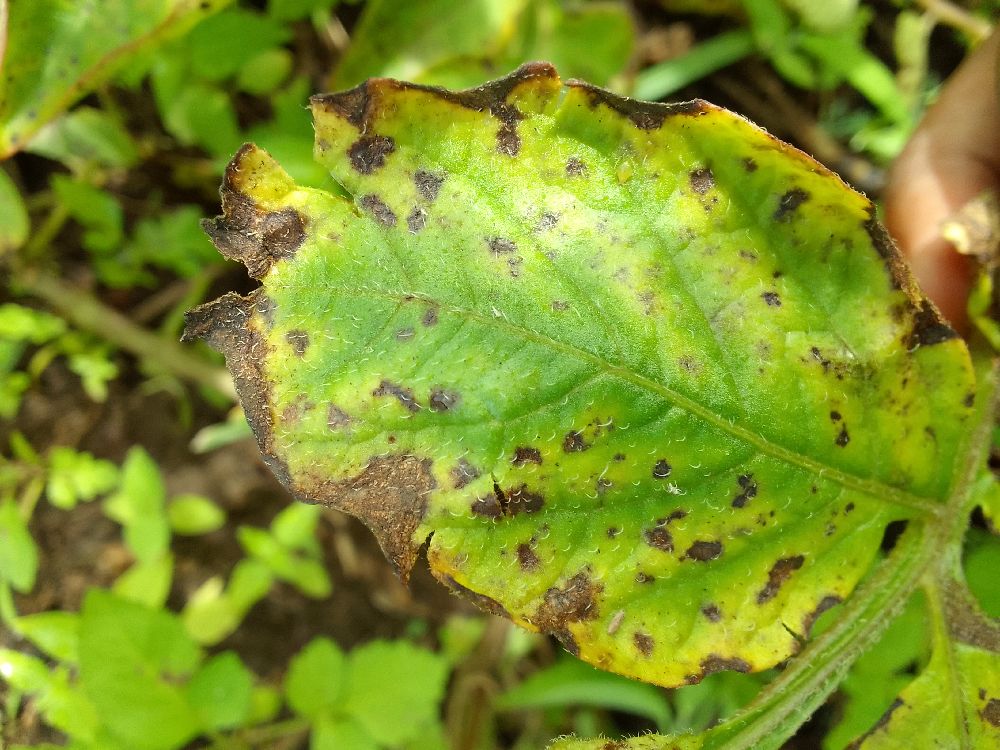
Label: Early blight